Ângelo de Sousa

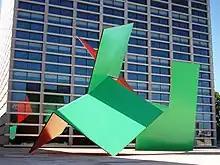
Iron sculpture by Ângelo de Sousa at Boavista Avenue, Porto, with 14m in length by 8m high.

Ângelo César Cardoso de Sousa (2 February 1938 – 29 March 2011) was a Portuguese painter, sculptor, draftsman and professor, better known for continuously experimenting with new techniques in his works. He was seen as a scholar of light and colour who explored minimalism in new radical ways.